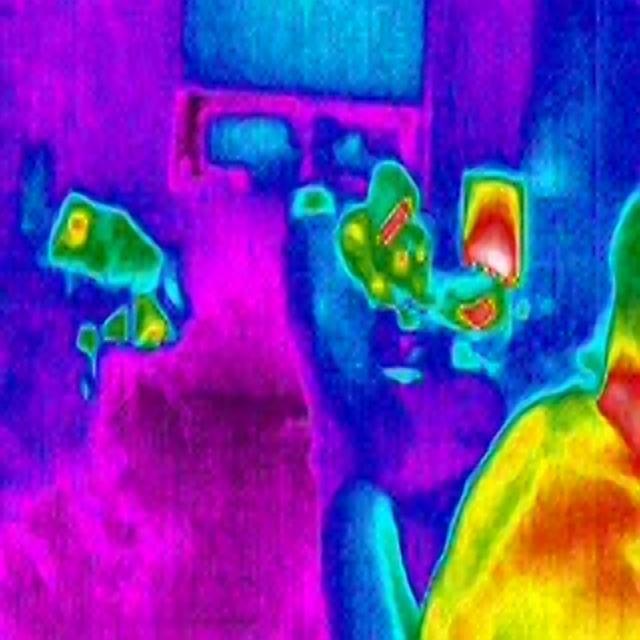
Detected objects:
label: person
label: person
label: person